Military Ridge Road

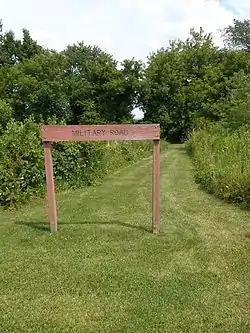
Raube Road, a preserved segment of the first Wisconsin military road, constructed in the 1830s

The Old Military Road was a road built by the U.S. Army in 1835–36, connecting Fort Howard (Green Bay) Wisconsin with Fort Crawford (Prairie du Chien) via Fond du Lac, Fort Winnebago (Portage), and Dodgeville. This first military road was a beginning of government planning for overland travel, which eventually led Wisconsin, first as a territory and later as a state, and its localities to finance its own system of roadways for various purposes. Remains of the road that exist today are listed on the National Register of Historic Places.